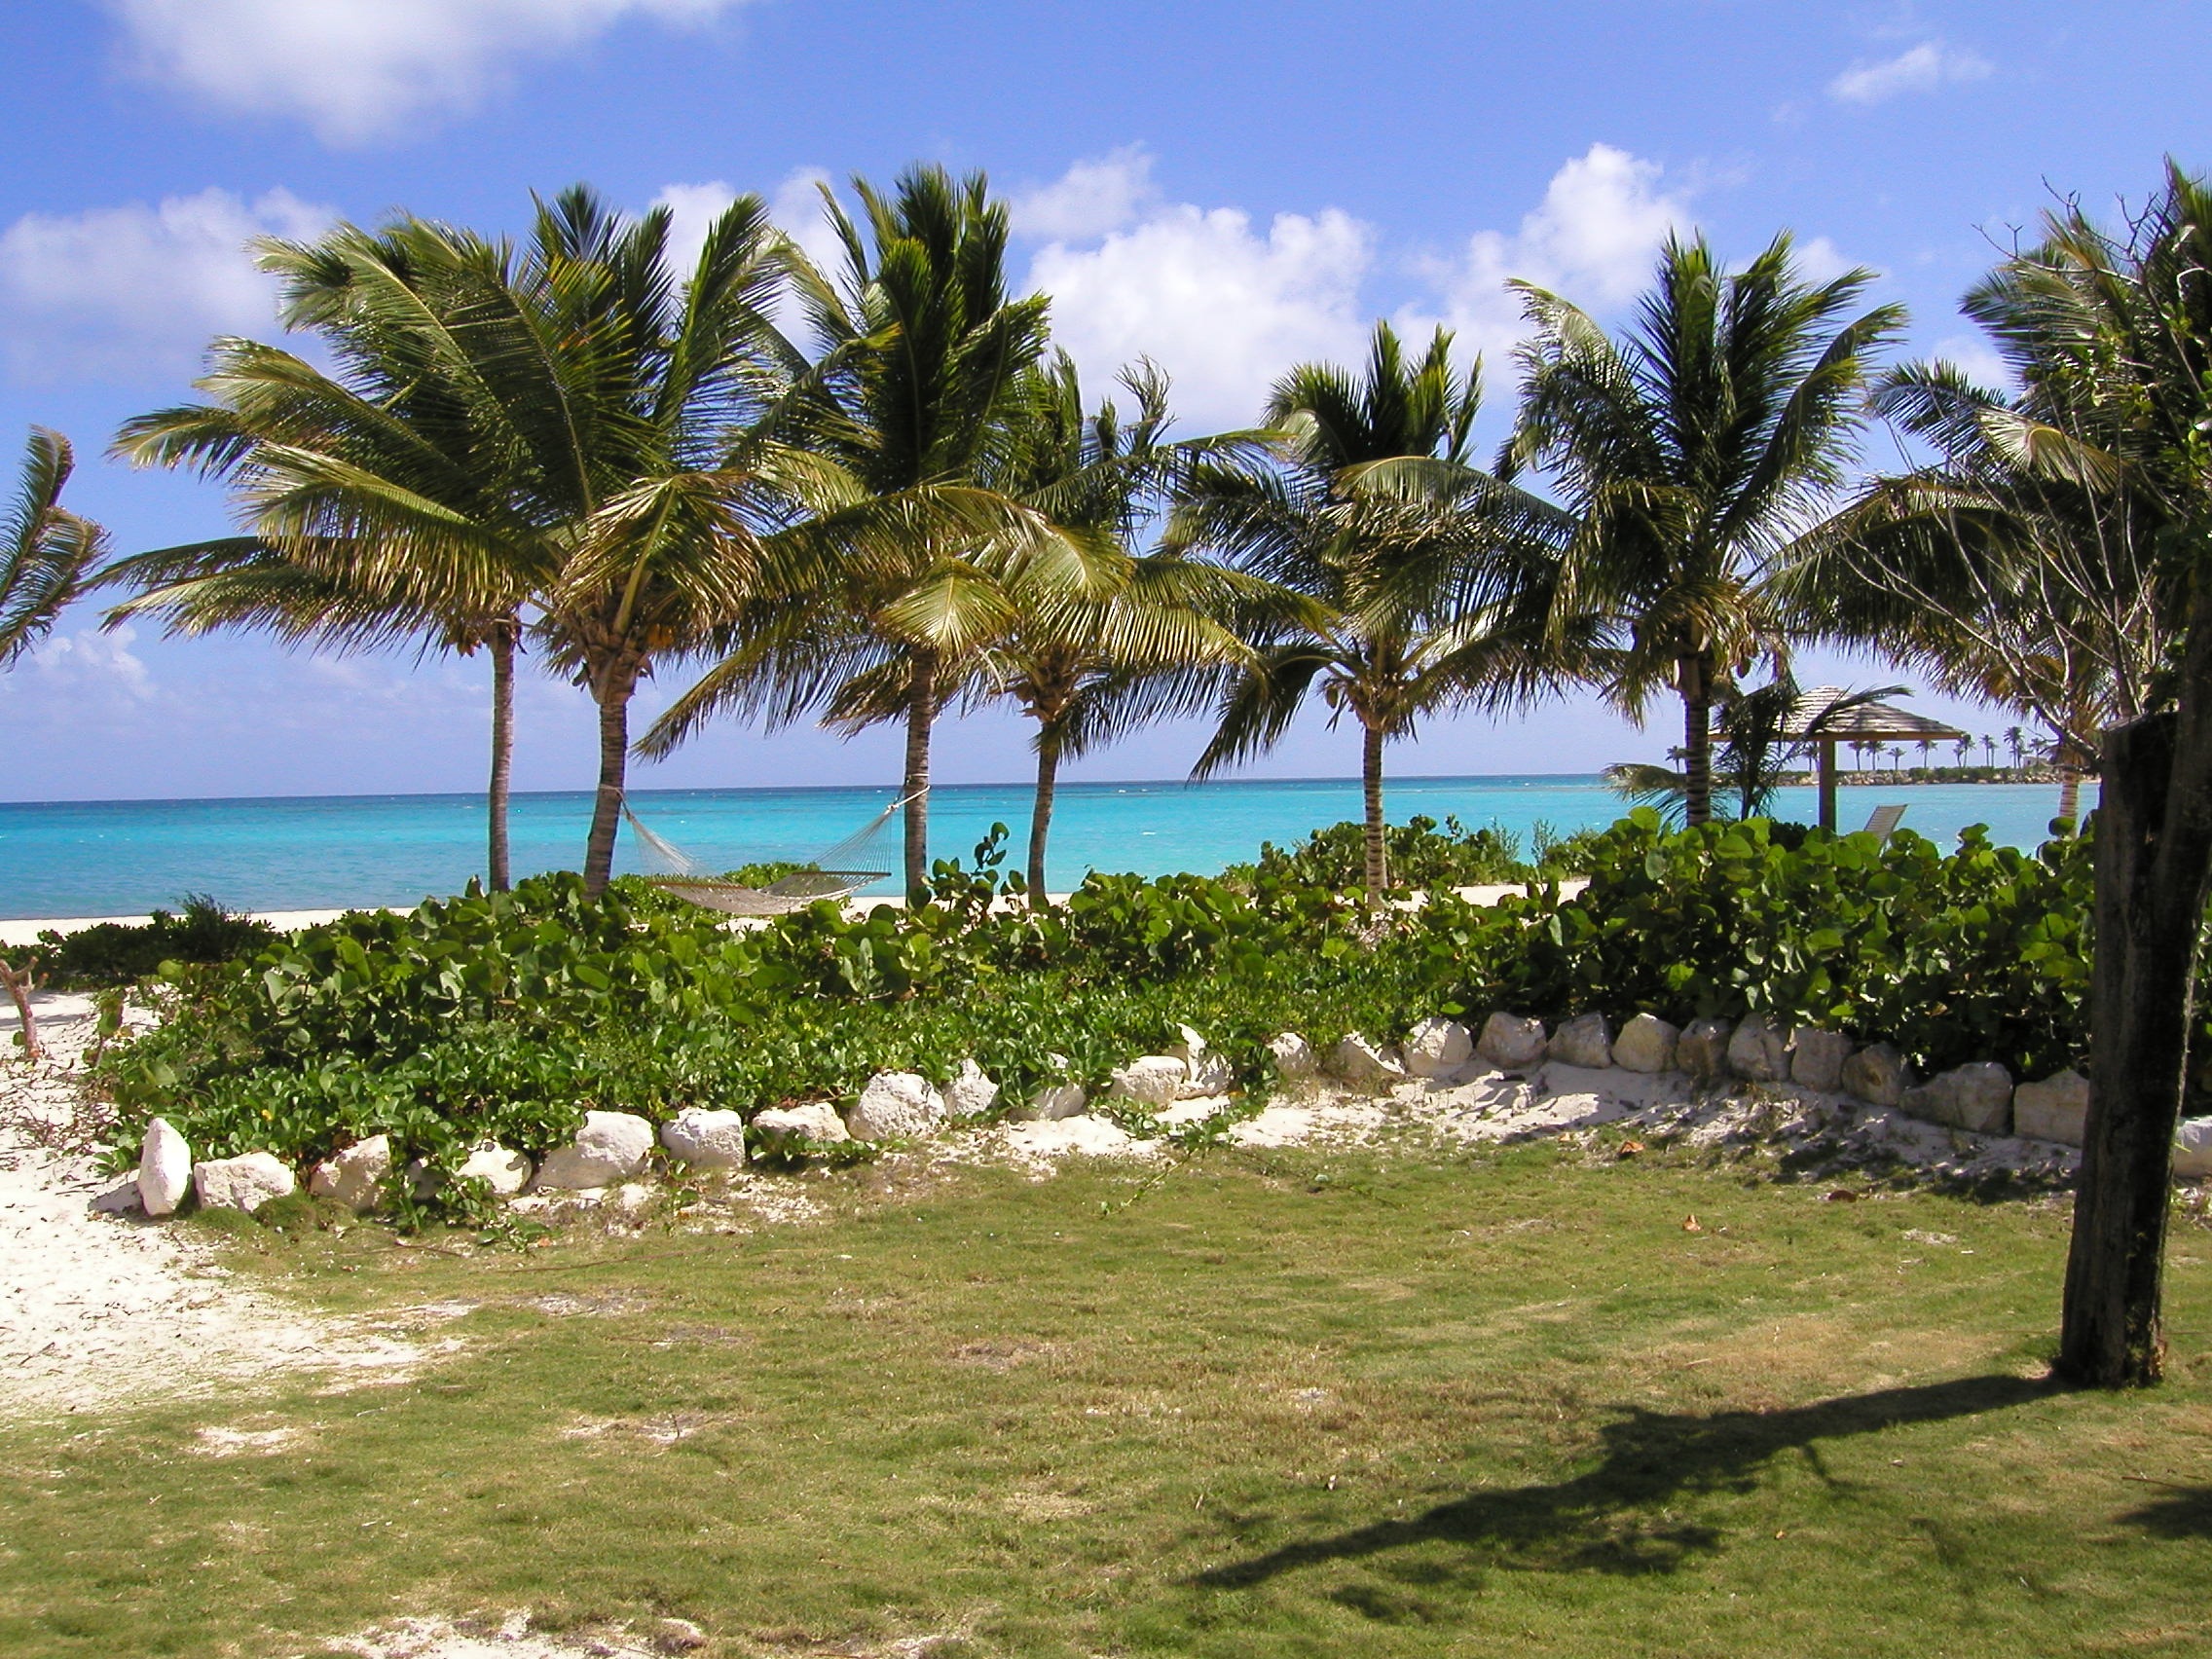
beach, sea, coast, tree, ocean, shore, walkway, vacation, lagoon, bay, island, hammock, resort, estate, caribbean, palm trees, tropics, cape, arecales, palm family